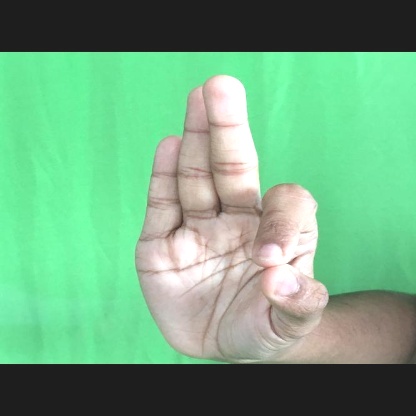
Mudra: Aralam